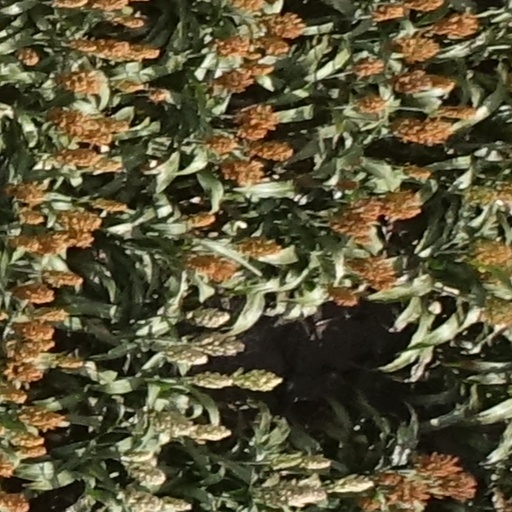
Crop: sorghum